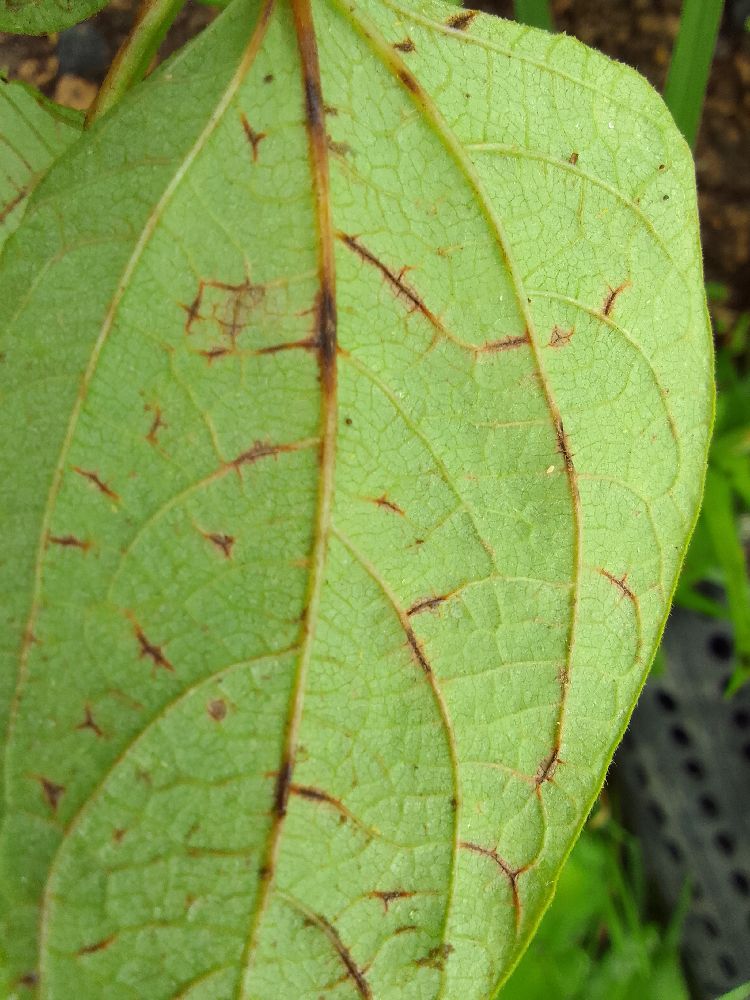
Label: anthracnose